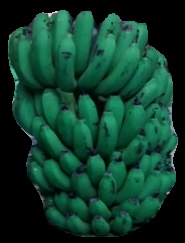
Variety: pachbale
Grade: grade2